Pavel Belyayev

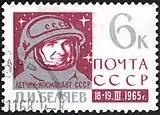
Pavel Belyayev on Soviet Union 1965 Stamp 6 kopeks

Voskhod 2 launched with Belyayev and Leonov on board on 18 March 1965. Belyayev's call sign was "Diamond" (Russian: Алмаз) and his designation as mission commander was 1.